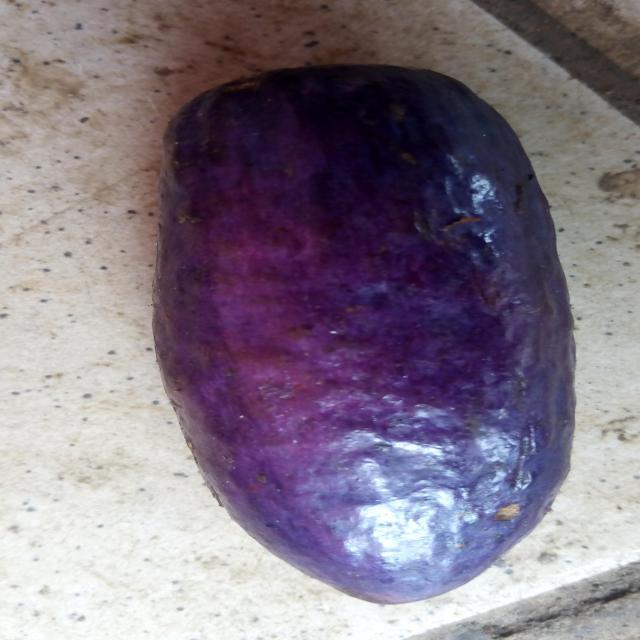
Plum grade: unaffected